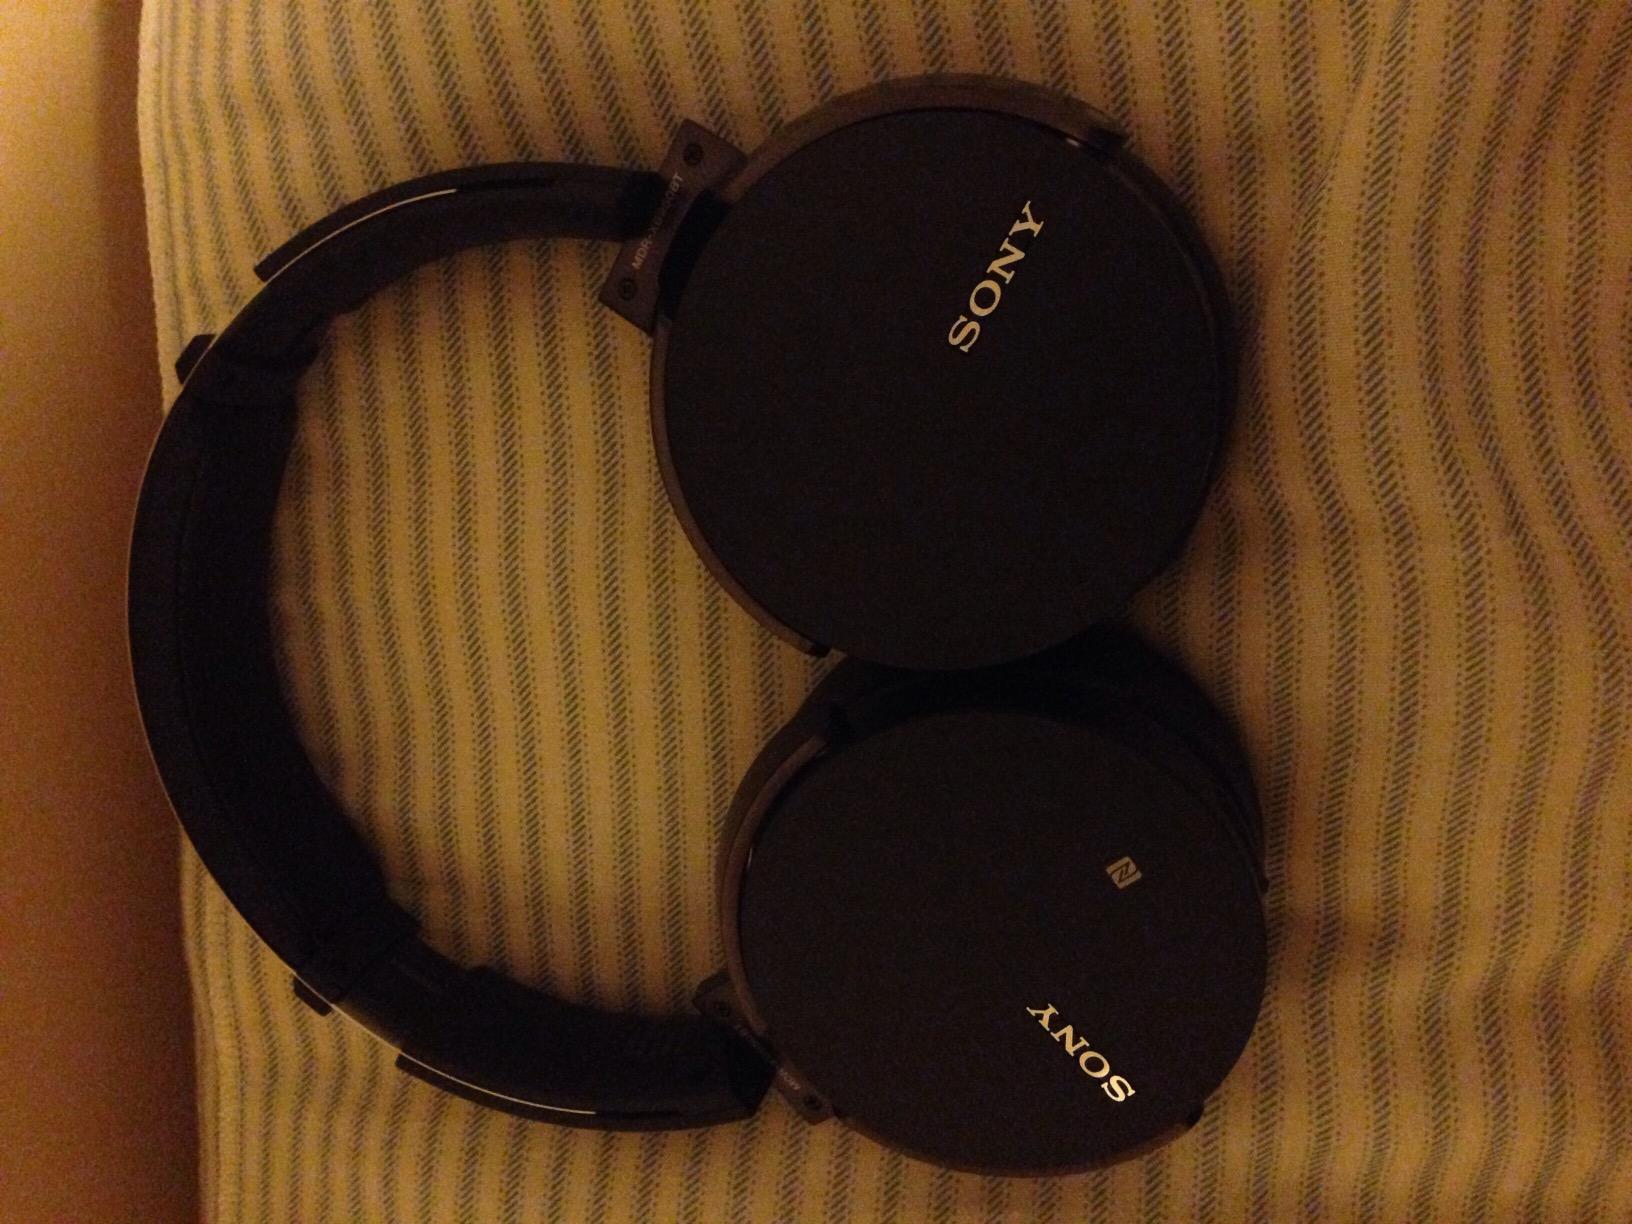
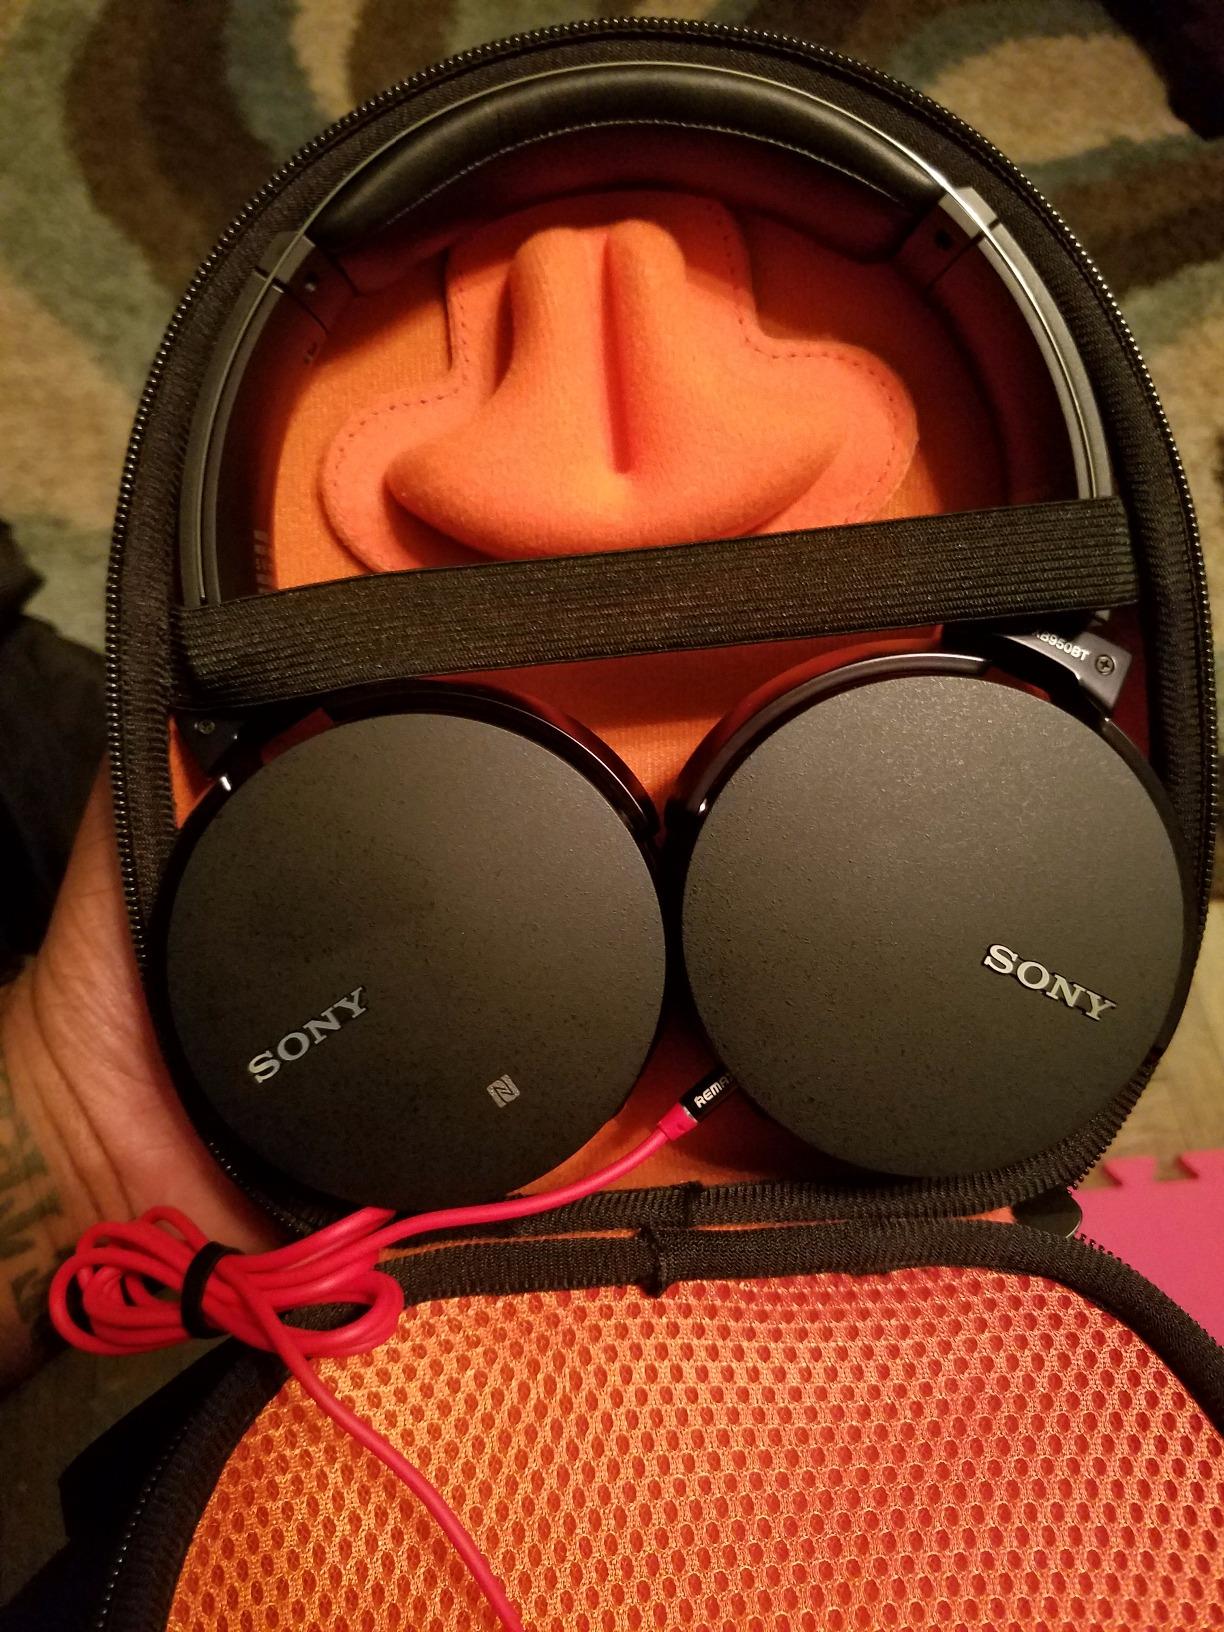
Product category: headphones
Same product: yes